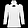
Label: T - shirt / top